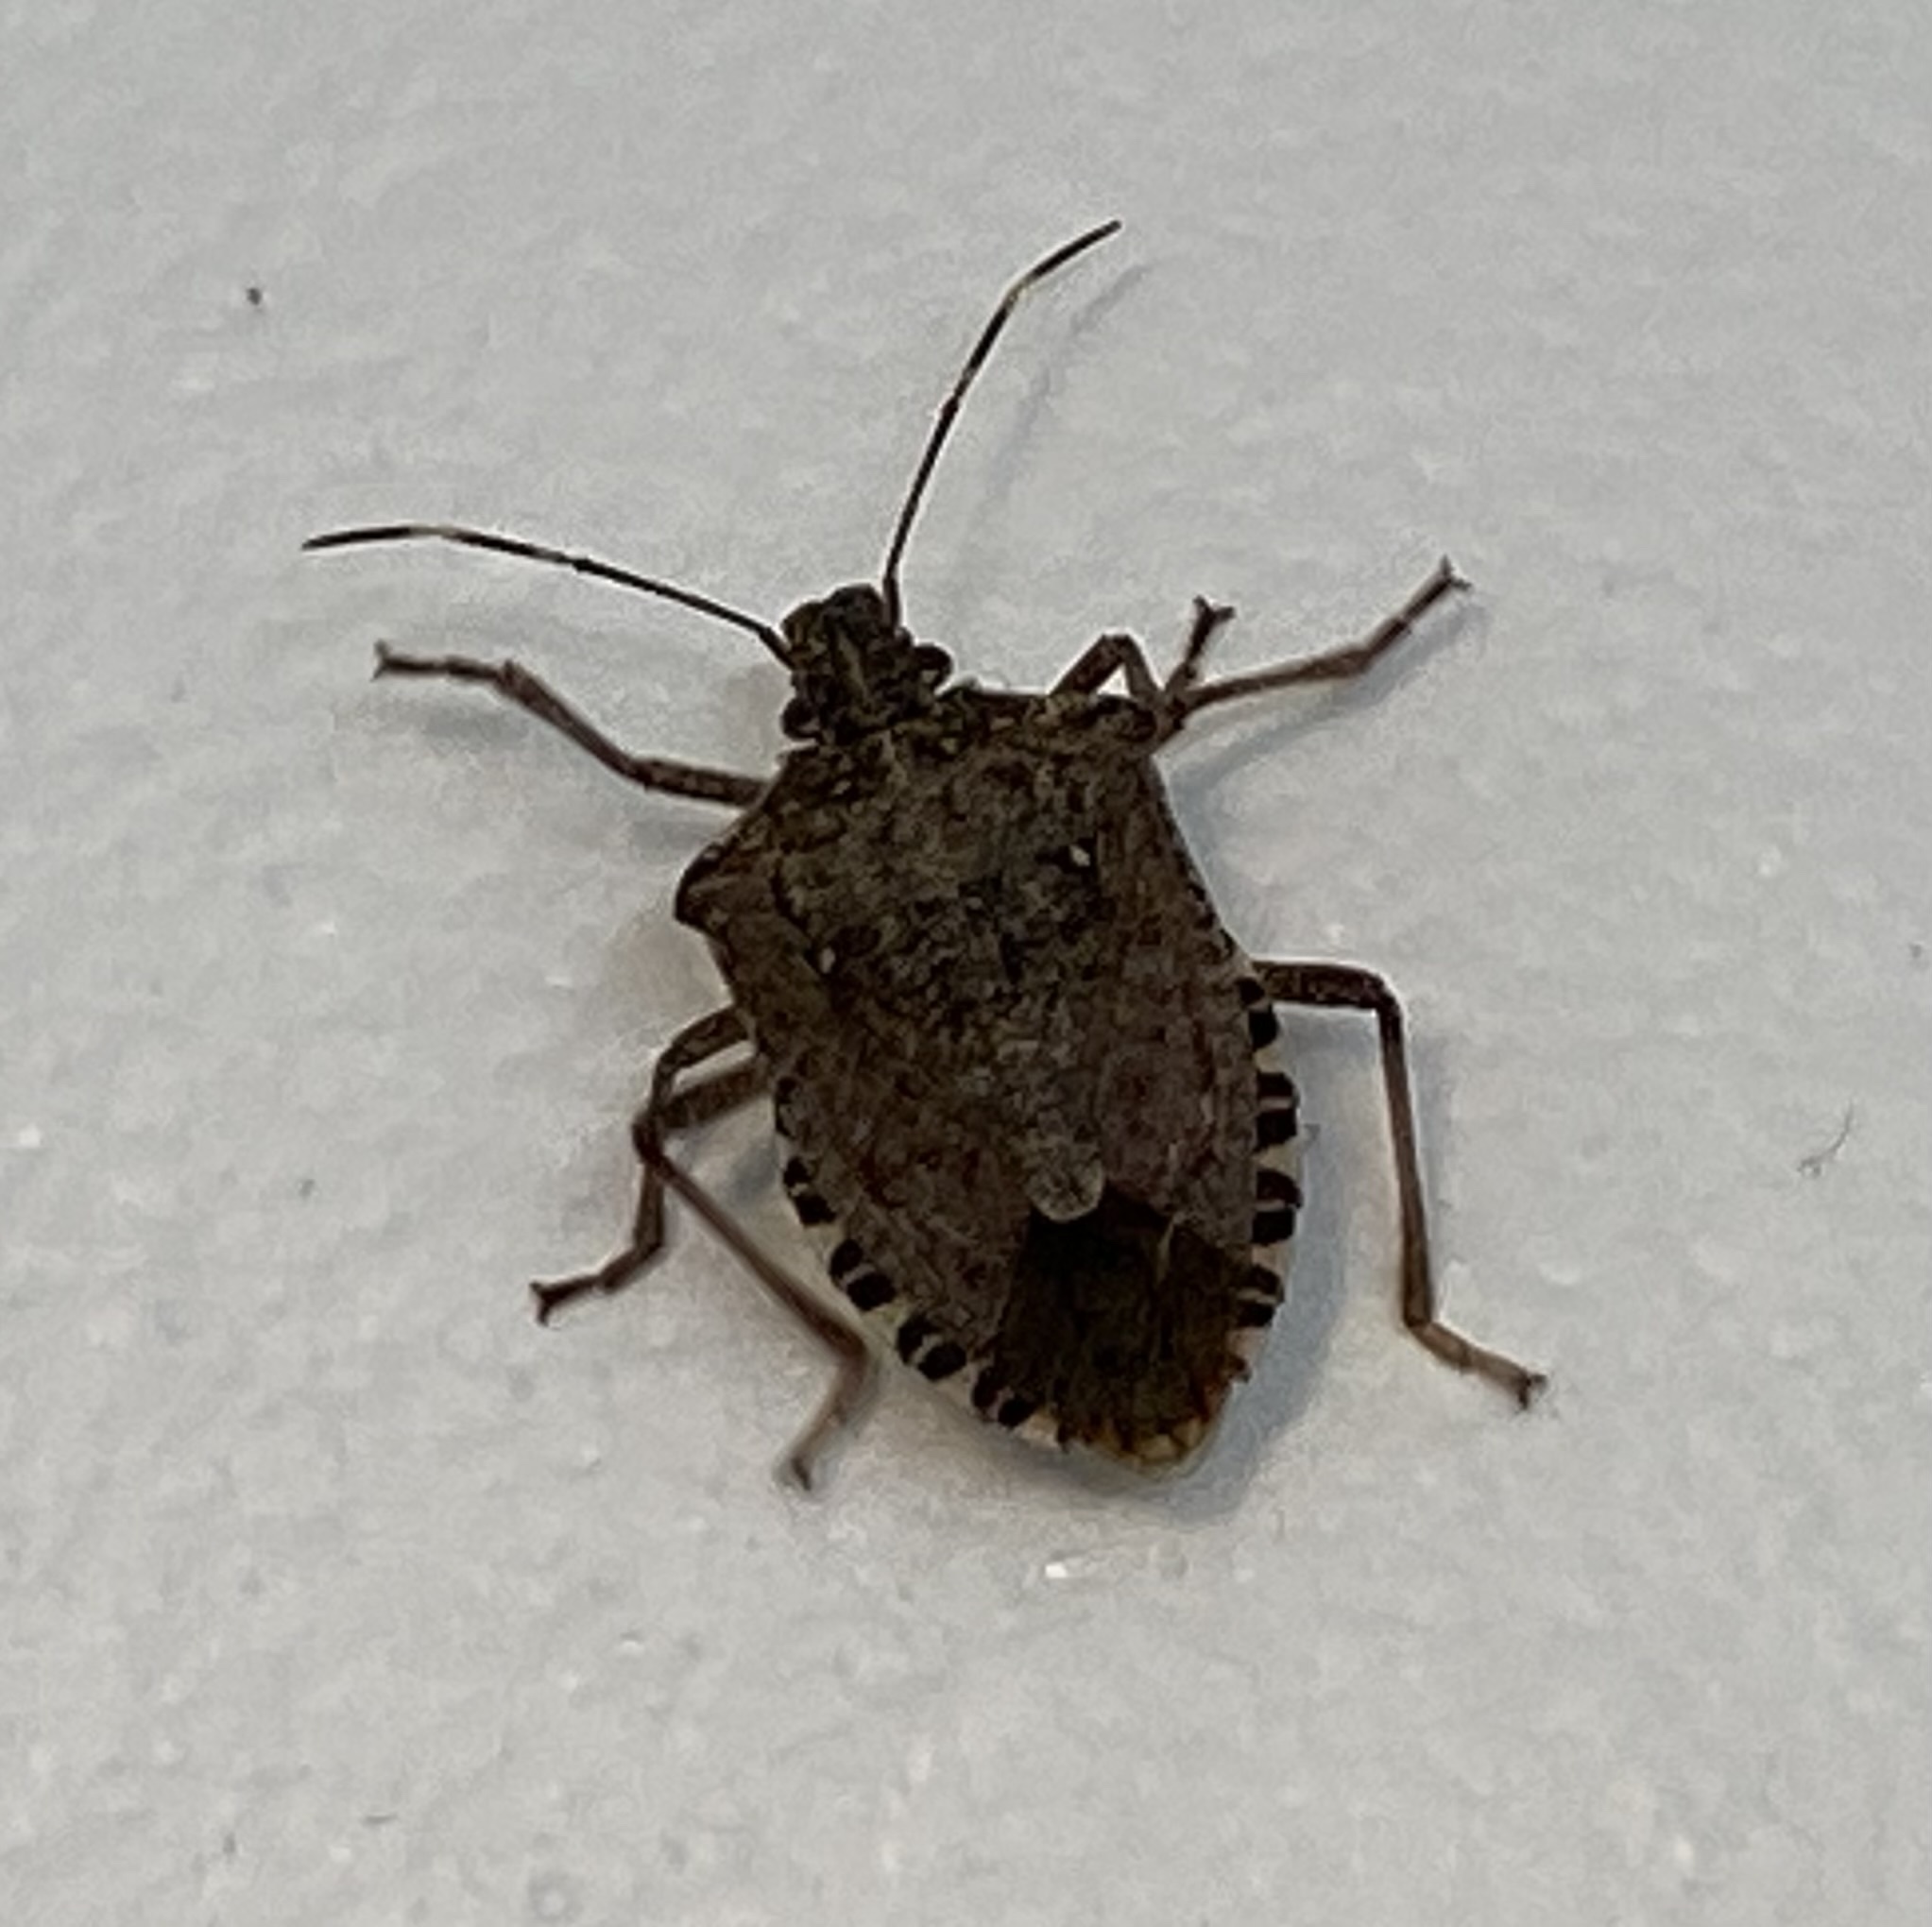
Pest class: stink_bug